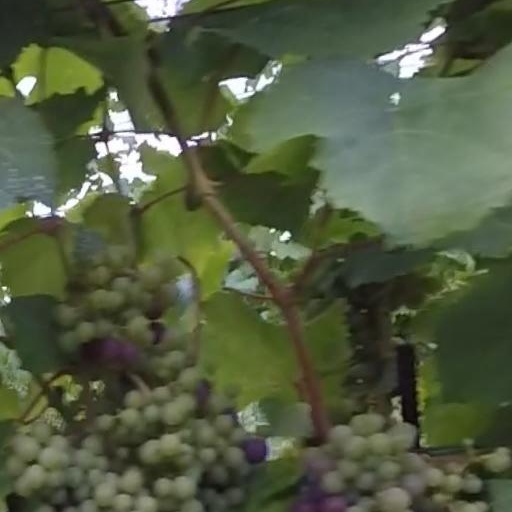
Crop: grape